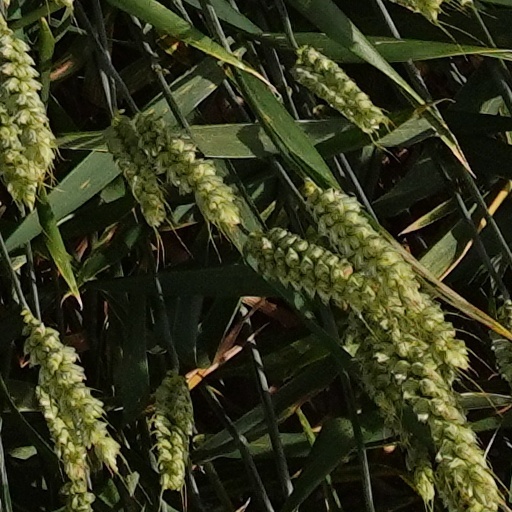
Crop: wheat